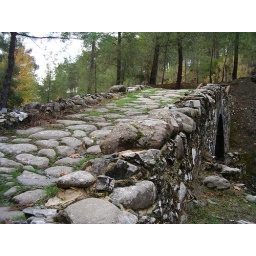
Kelefos, venetian bridge in trodos forest